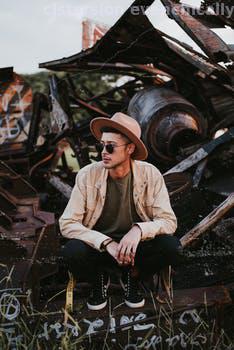
Label: Watermark